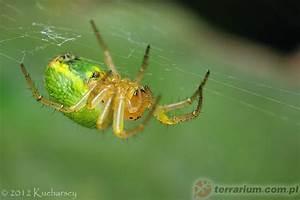
spider